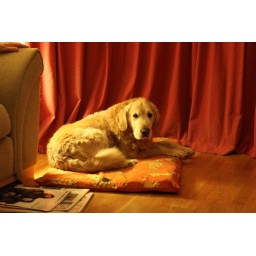
Biscuit lay on his bed in the lounge